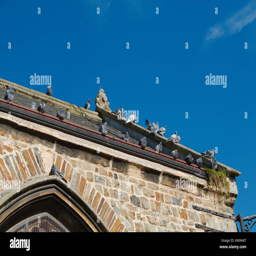
a flock of wild pigeons perched on a historic building